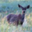
Label: deer